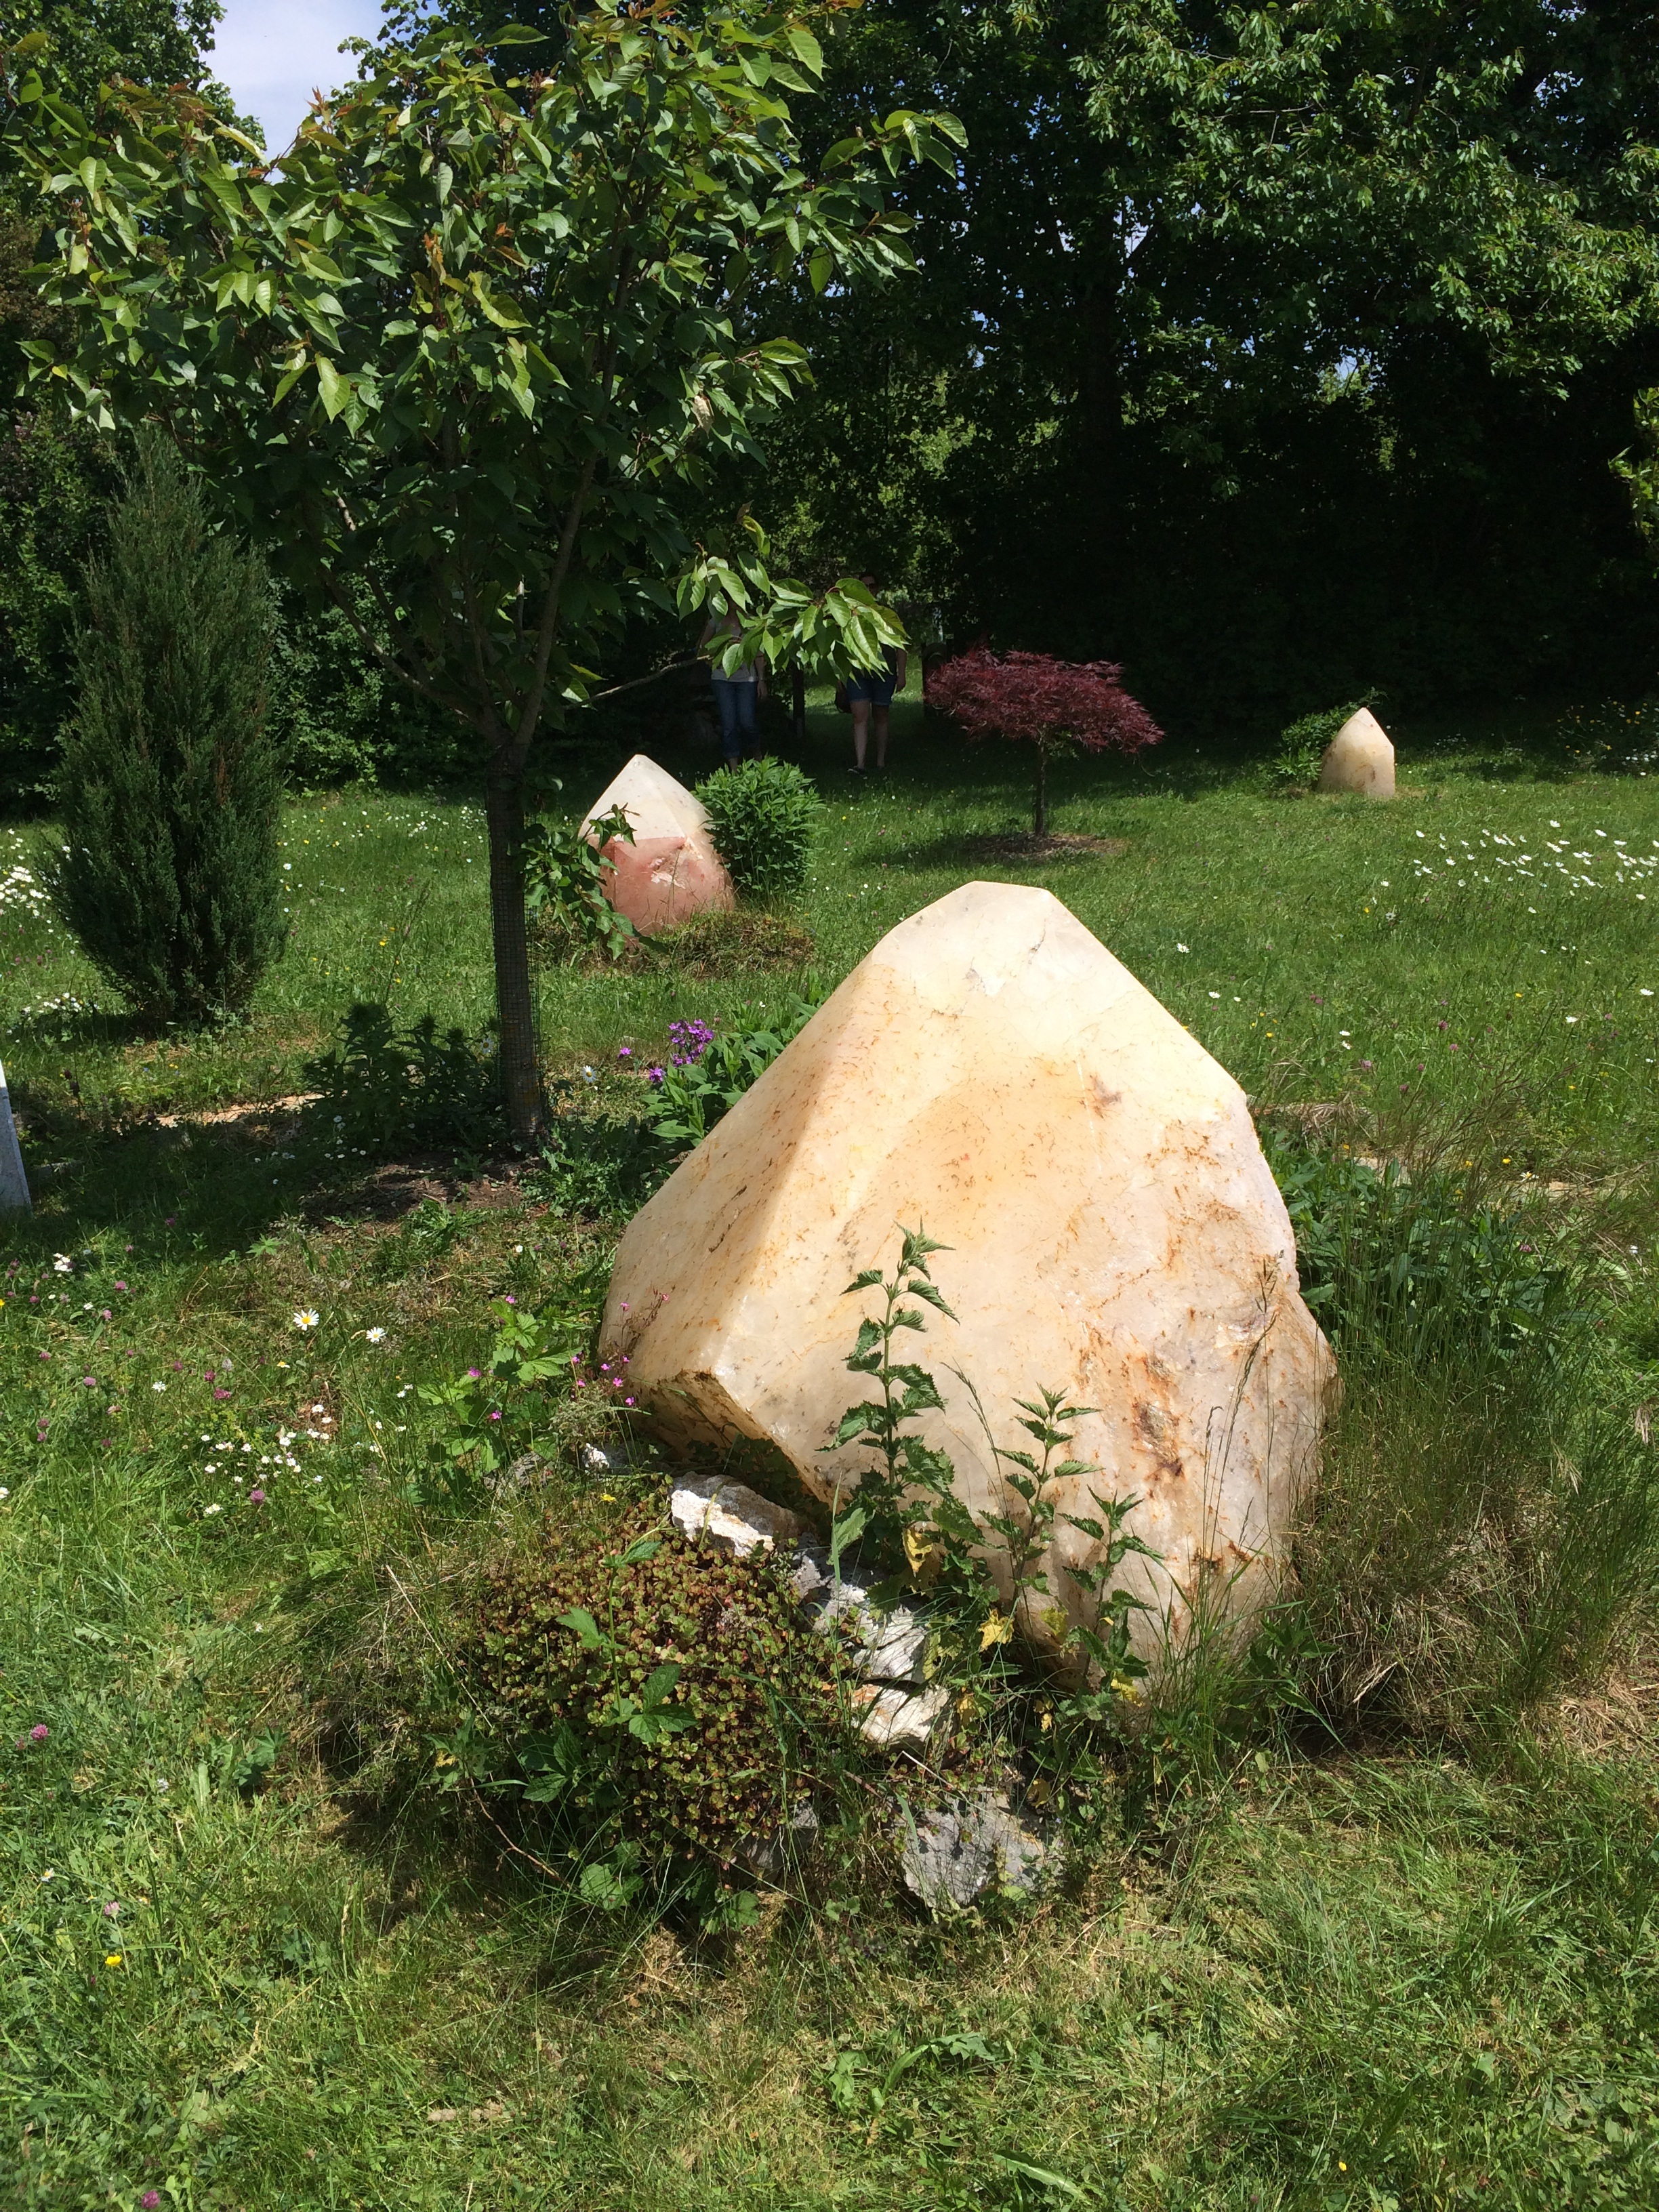
grass, lawn, flower, stone, monument, backyard, garden, deco, sculpture, woodland, yard, earth guardian